Kleroterion

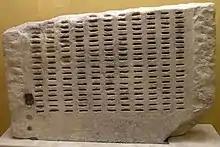
A kleroterion in the Ancient Agora Museum (Athens)

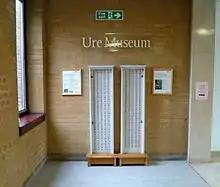
A large kleroterion at the Ure Museum of Greek Archaeology in Reading, Berkshire

A kleroterion was a randomization device used by the Athenian polis during the period of democracy to select citizens to the "boule", to most state offices, to the "nomothetai", and to court juries.